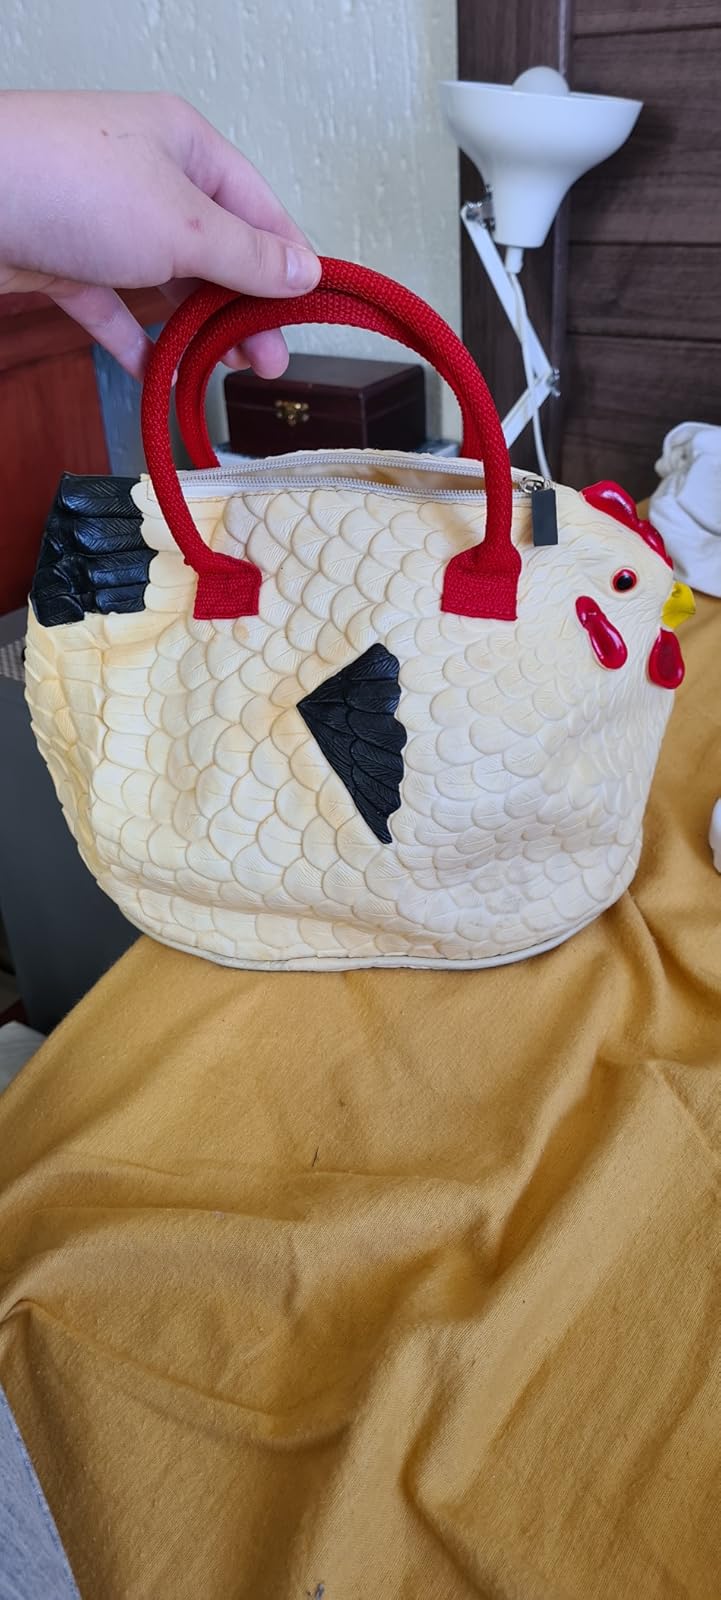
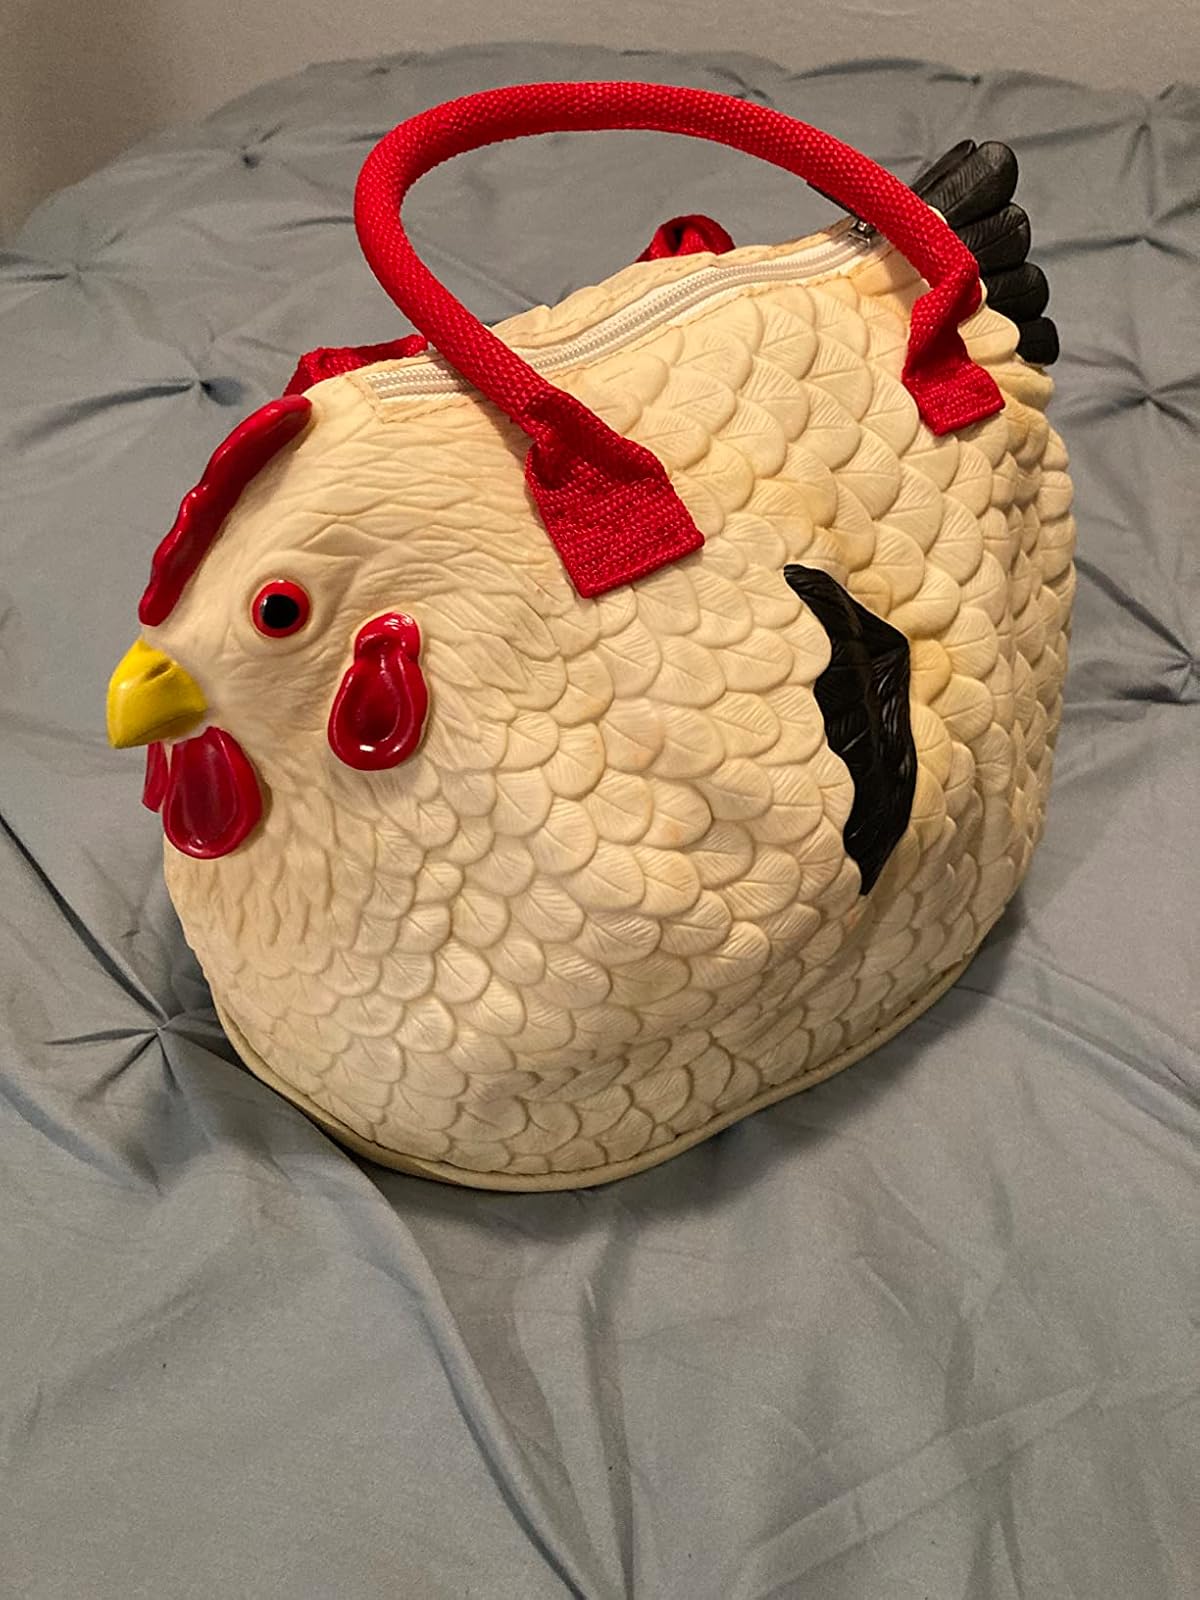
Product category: accessories_handbag
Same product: yes